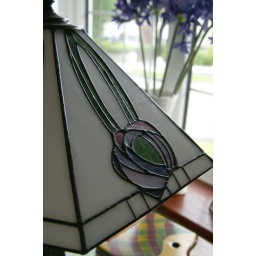
lamp with cabbage rose design inspired by stained glass window designed by Rennie